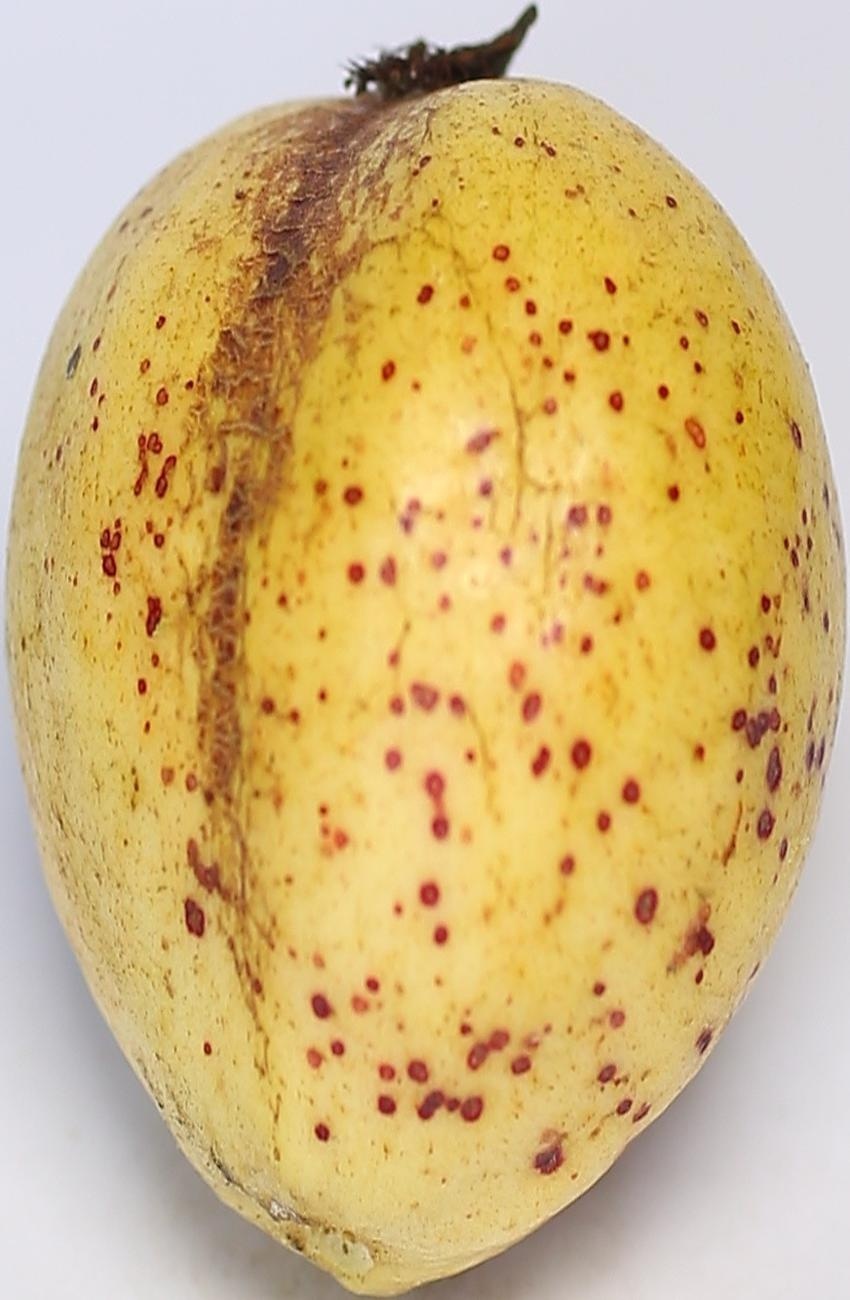
Maturity: ripe
Variety: riyali